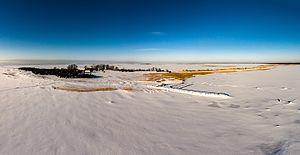
Pihelgalaid est une île d'Estonie en mer Baltique.